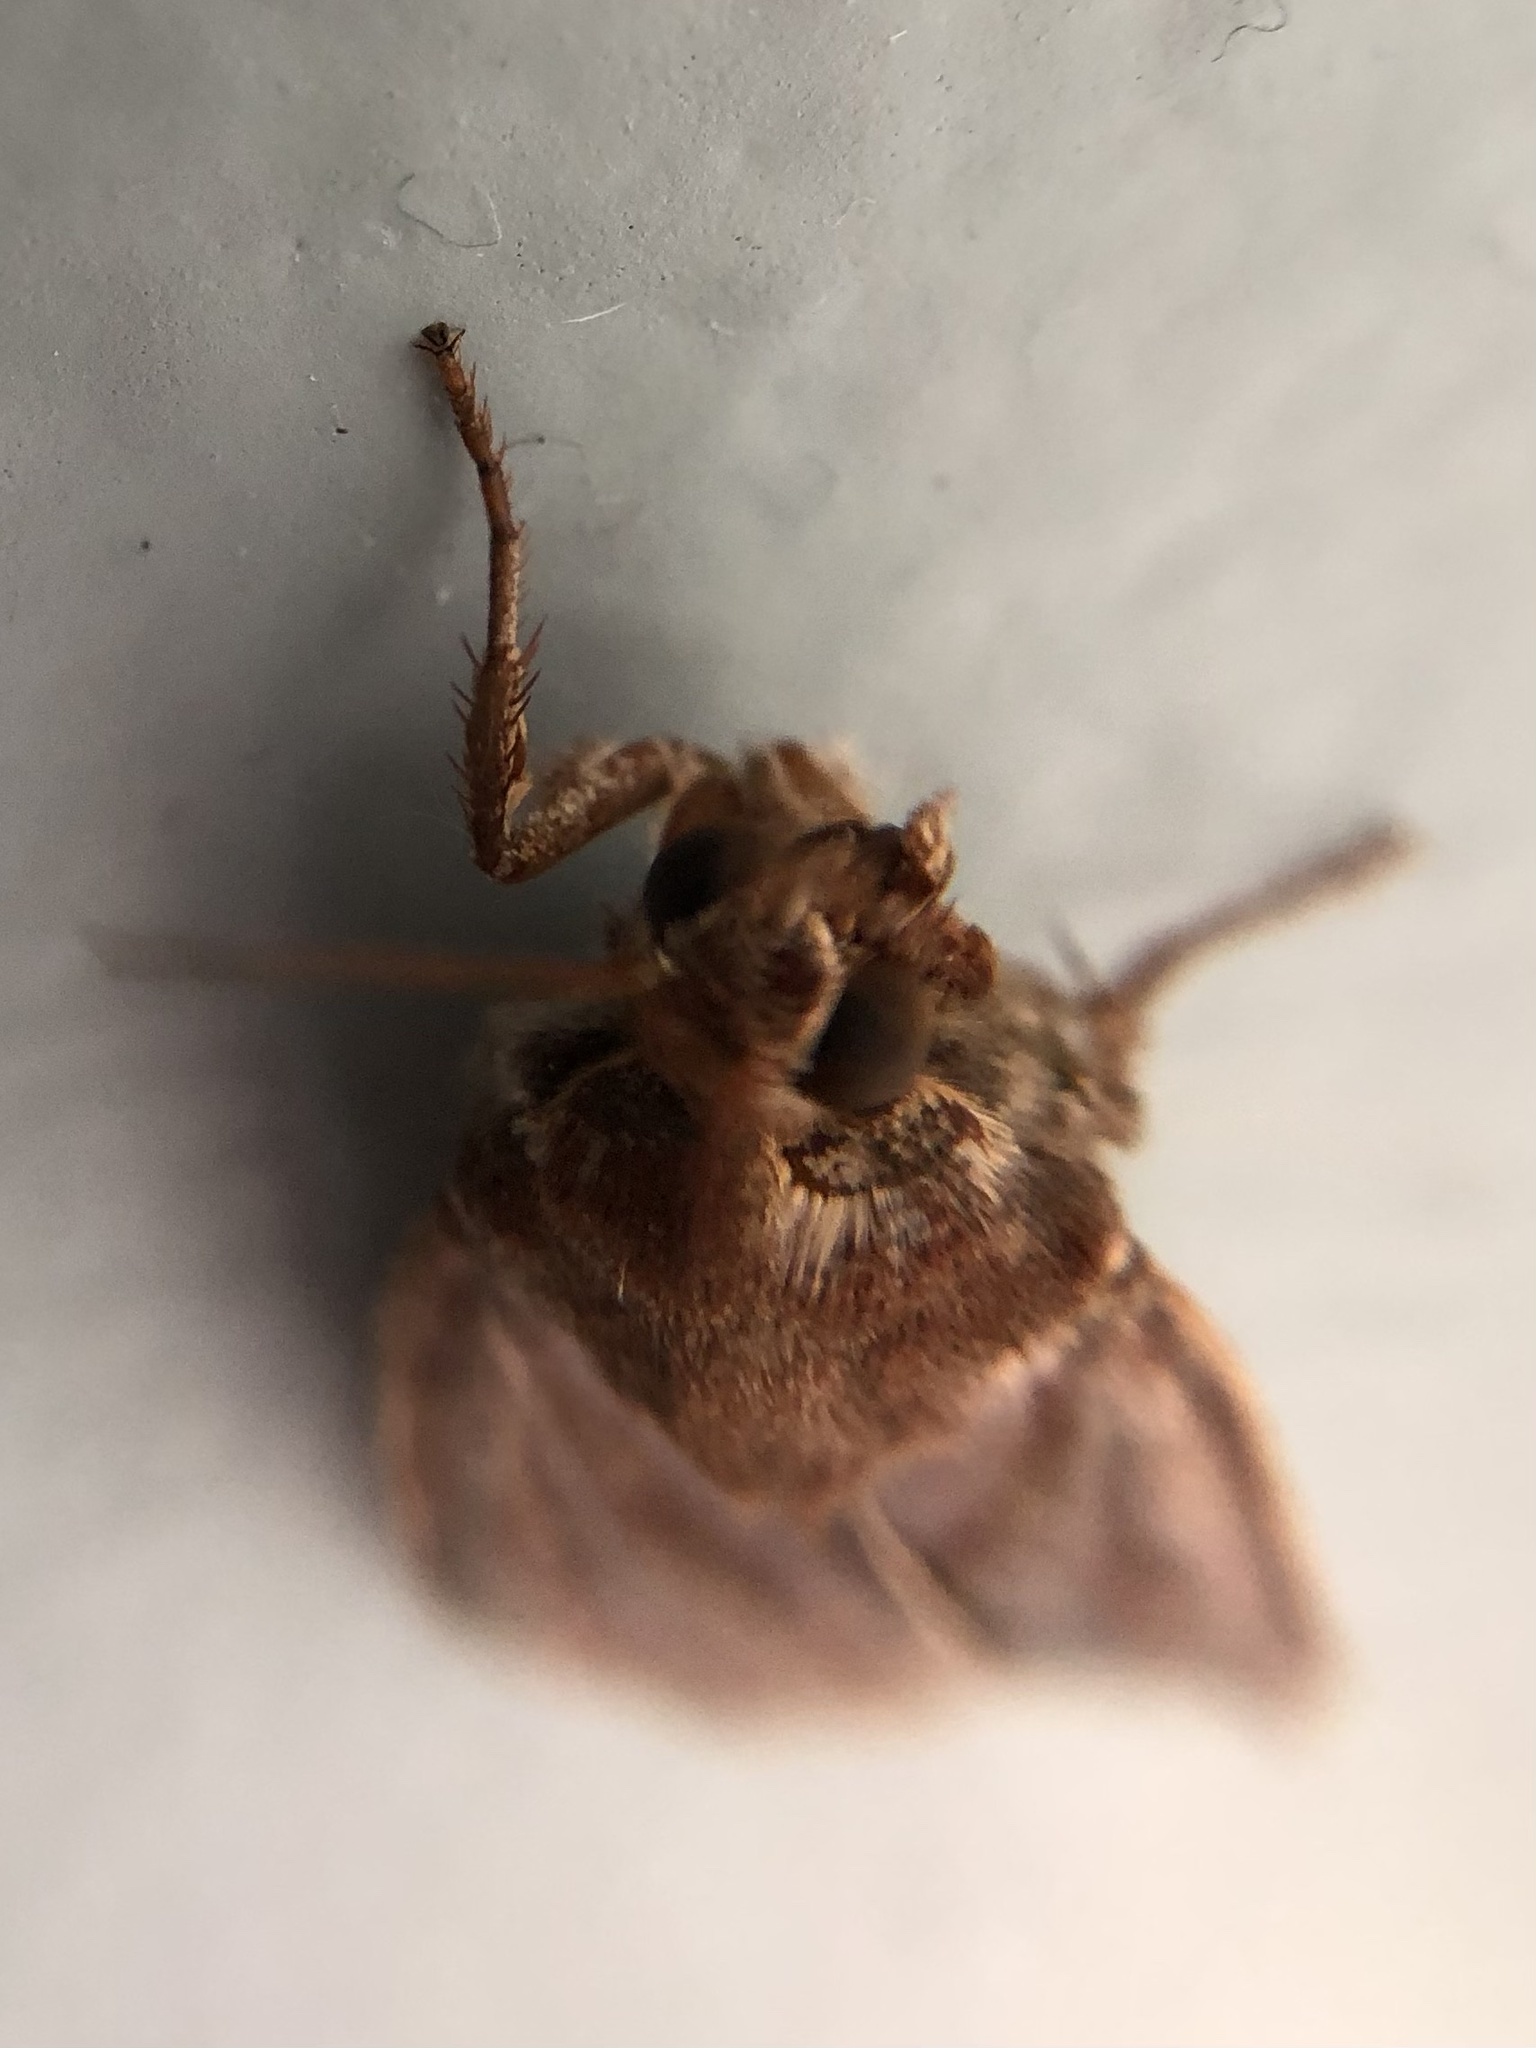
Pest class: cutworms